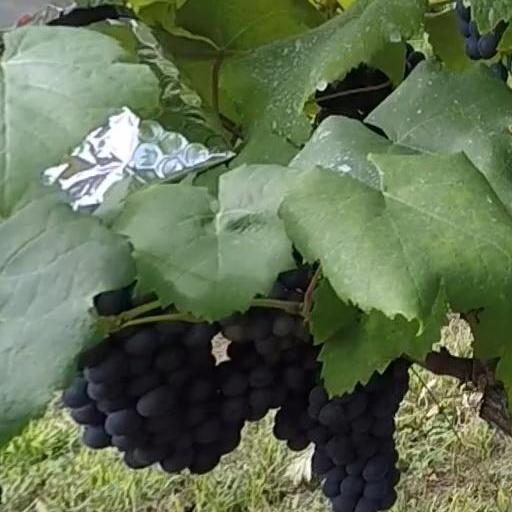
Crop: grape